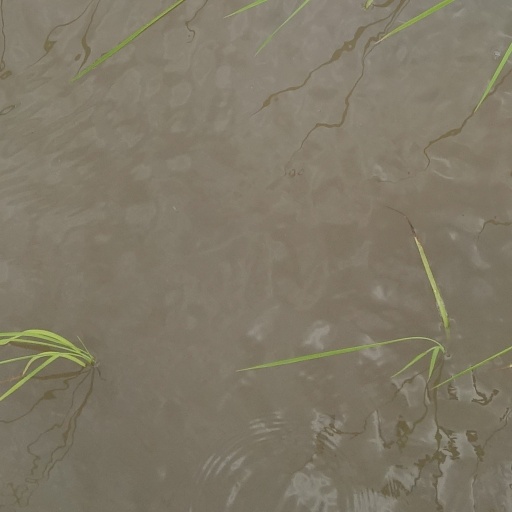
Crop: rice